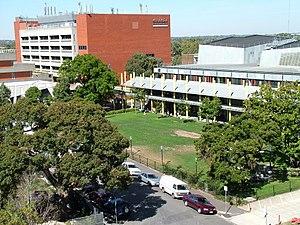
L'université Monash est la plus grande université d'Australie avec environ 55 000 étudiants. C'est une université publique qui possède des campus en Australie, en Malaisie et en Afrique du Sud. Elle fait partie des plus grandes universités australiennes et mondiales.